Cambewarra Range Nature Reserve

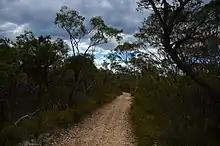
Soil and plants

The average annual rainfall is above the 1200 mm level that applies around the South Coast. Snowfalls are common above than 1000 m on the Central and Southern tablelands through winter, and even as late as November in unusual falls. The mean yearly temperature remains nearly 16 °C along the Coastal plains. Occasional heat waves occur when the conditions like temperature inversions apply, especially in Kangaroo Valley, which acts as a basin, trapping air with inversion layers. The southern region coastal section around Kiama shows the highest rainfall in summer, whereas the western region has more rain in winter. The climate of the coastal region remains calmer and warmer than high rainfall in Kangaroo Valley. Prevailing winds during summer come from the north-east onshore, whereas winds come from the west and south-west throughout the winter season, particularly in July and August (the 'westerlies'). North Westerly winds occasionally arise in November, bringing dangerous bushfire conditions. The Coastal face of the region is colder in summer and less vulnerable to mist during winter than Kangaroo Valley, which is enshrouded in mist each morning until the sun lifts the mist layer. The South facing cliffs and plateaus of many sites receive scant sunshine and so are damp and cold in winter.